2011 in Malaysia

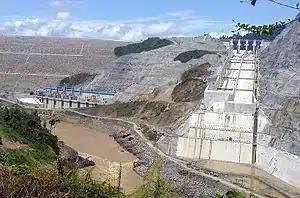
The Bakun Hydroelectric Dam, Sarawak, the largest dam in Malaysia and Southeast Asia.

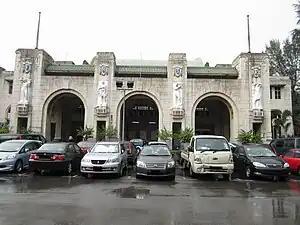
Tanjong Pagar railway station in Singapore owned by Malaysian KTMB was relocated to the Woodlands Train Checkpoint on 1 July.

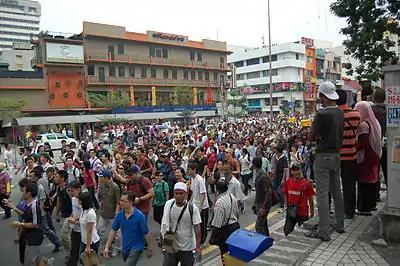
Protesters marching the streets of Kuala Lumpur during the illegal Bersih 2.0 rally on July 9.

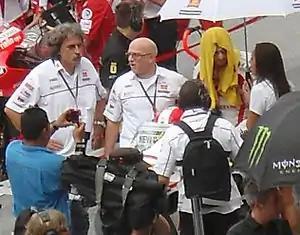
Final moments: Italian Motogp rider, Marco Simoncelli, with a towel on his head, on the grid at the 2011 Malaysian Grand Prix, his incomplete final race.

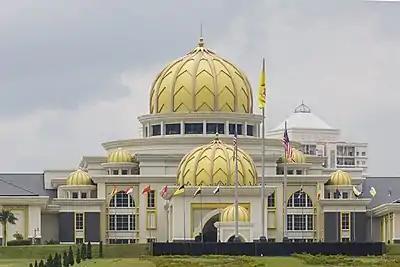
The new Istana Negara at Jalan Duta, Kuala Lumpur.

1Malaysia; Transformasi Berjaya, Rakyat Sejahtera (1Malaysia; Transformation Successful, People Prosperous)